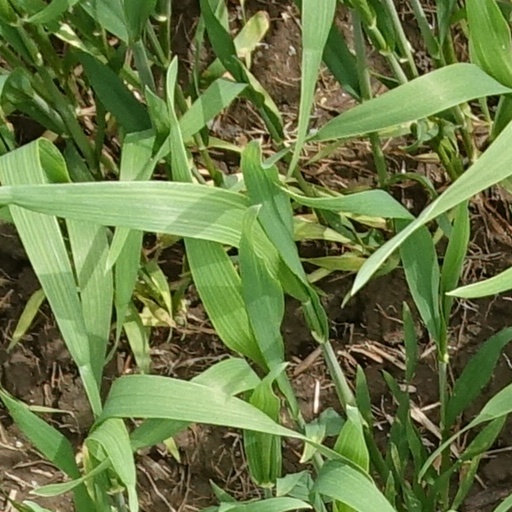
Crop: wheat